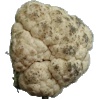
Label: Cauliflower 1